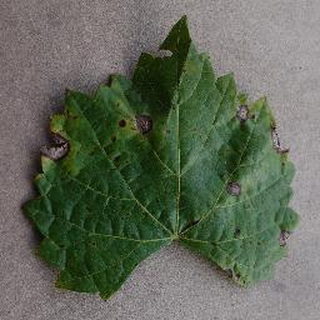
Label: grape_black_rot